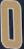
Number: 0